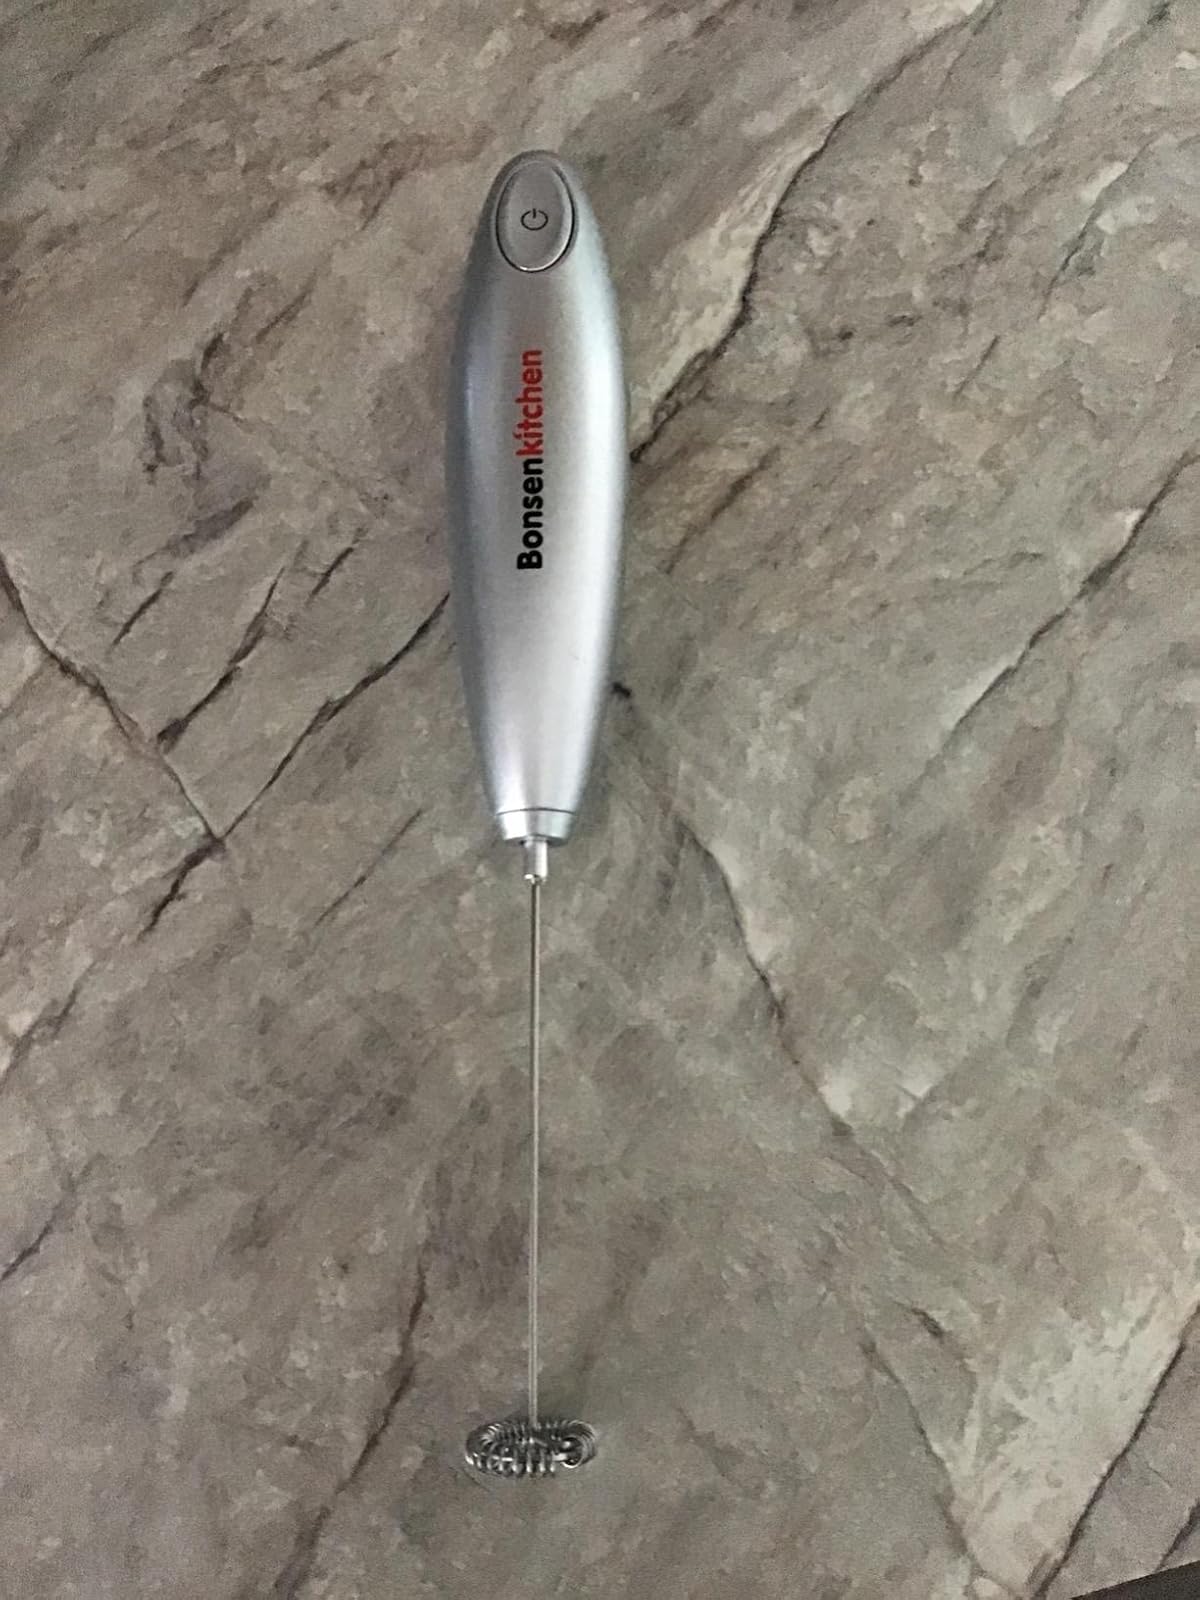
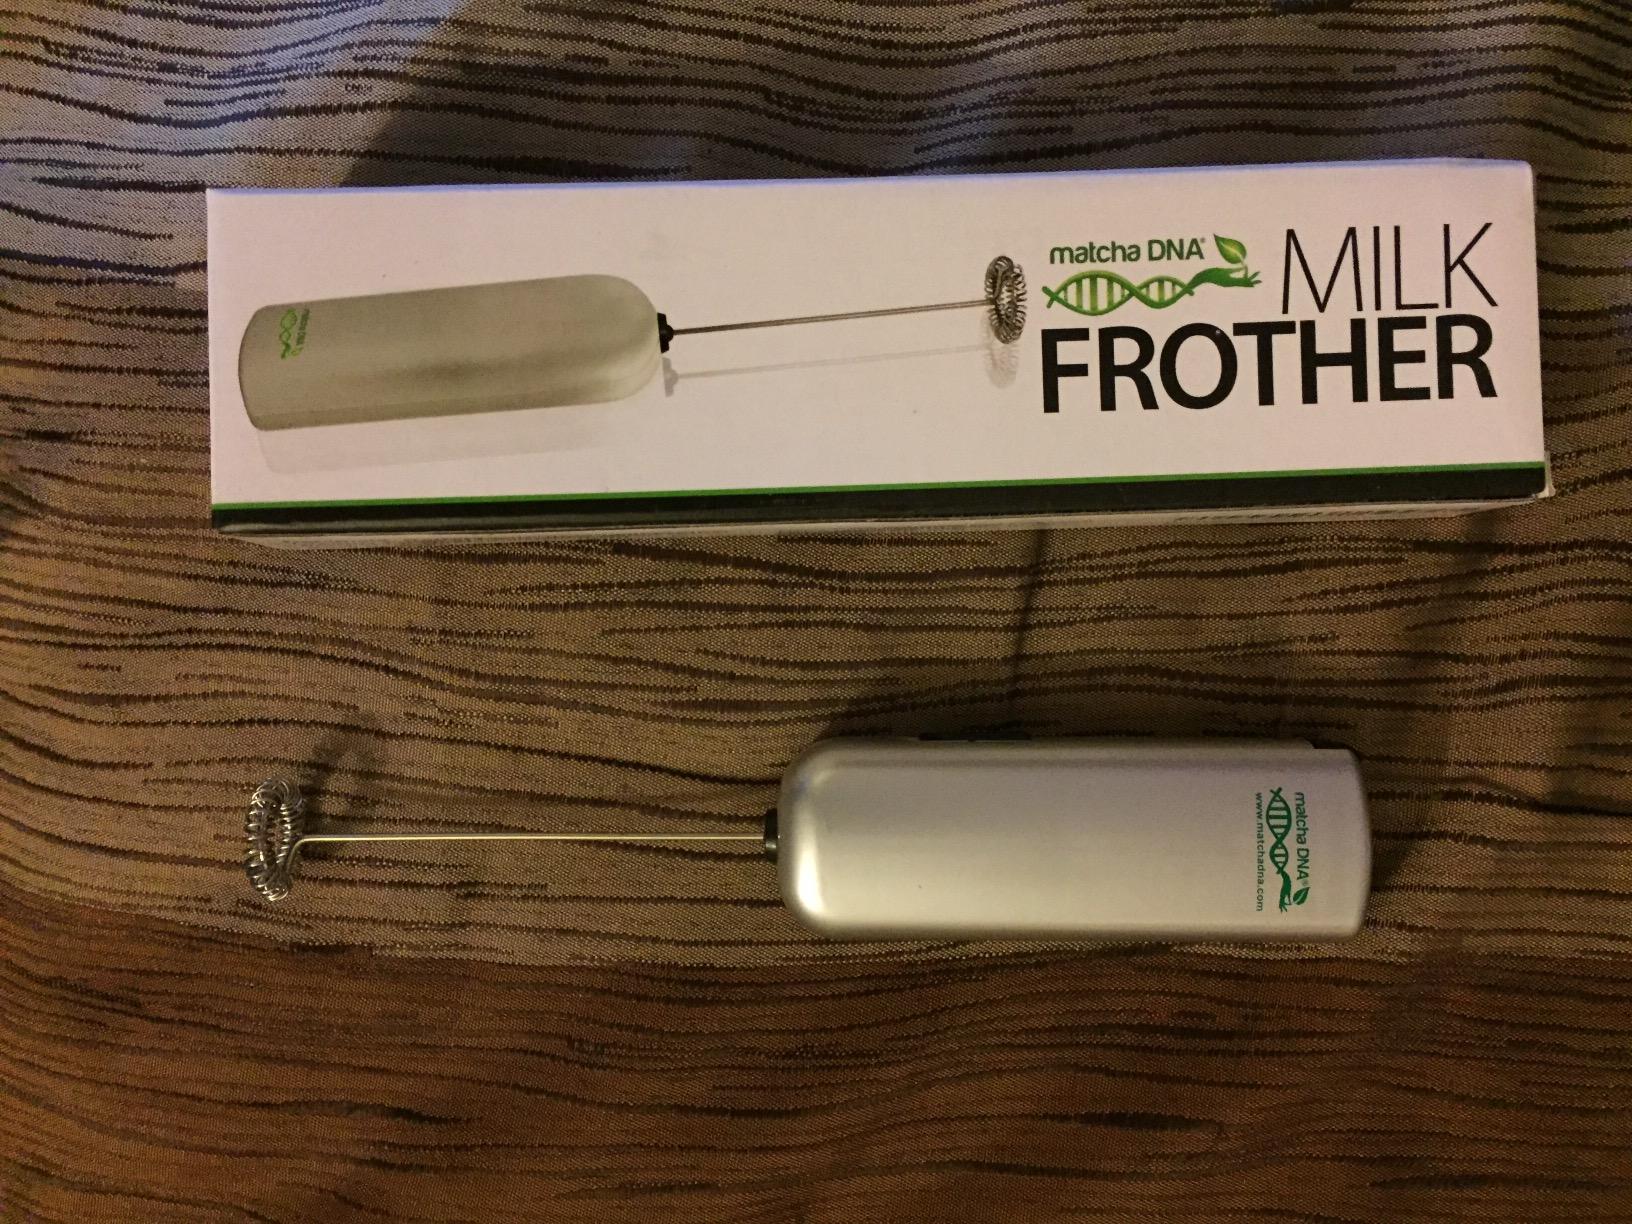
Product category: items_mixer
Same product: no